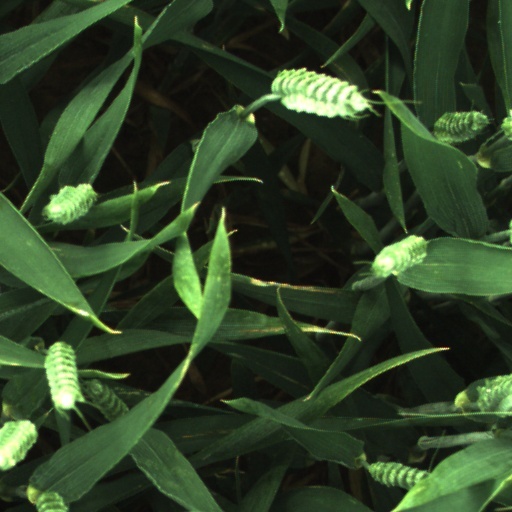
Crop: wheat